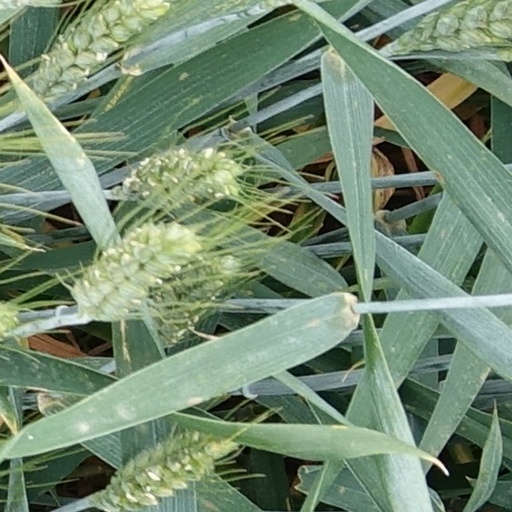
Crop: wheat